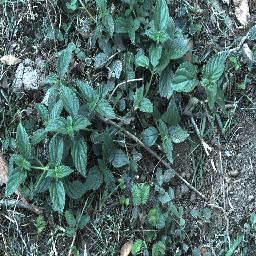
Label: lantana